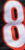
Number: 8